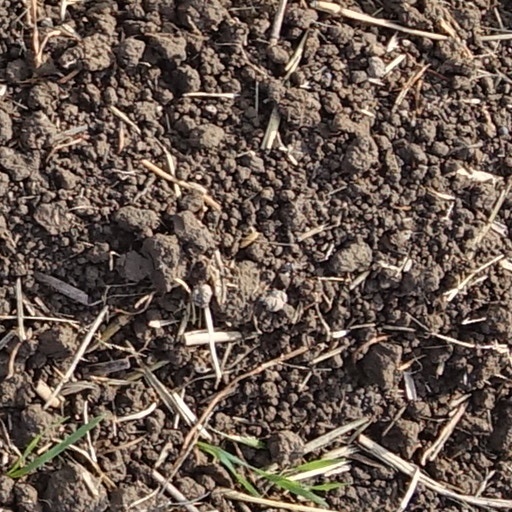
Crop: wheat